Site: brandenburg
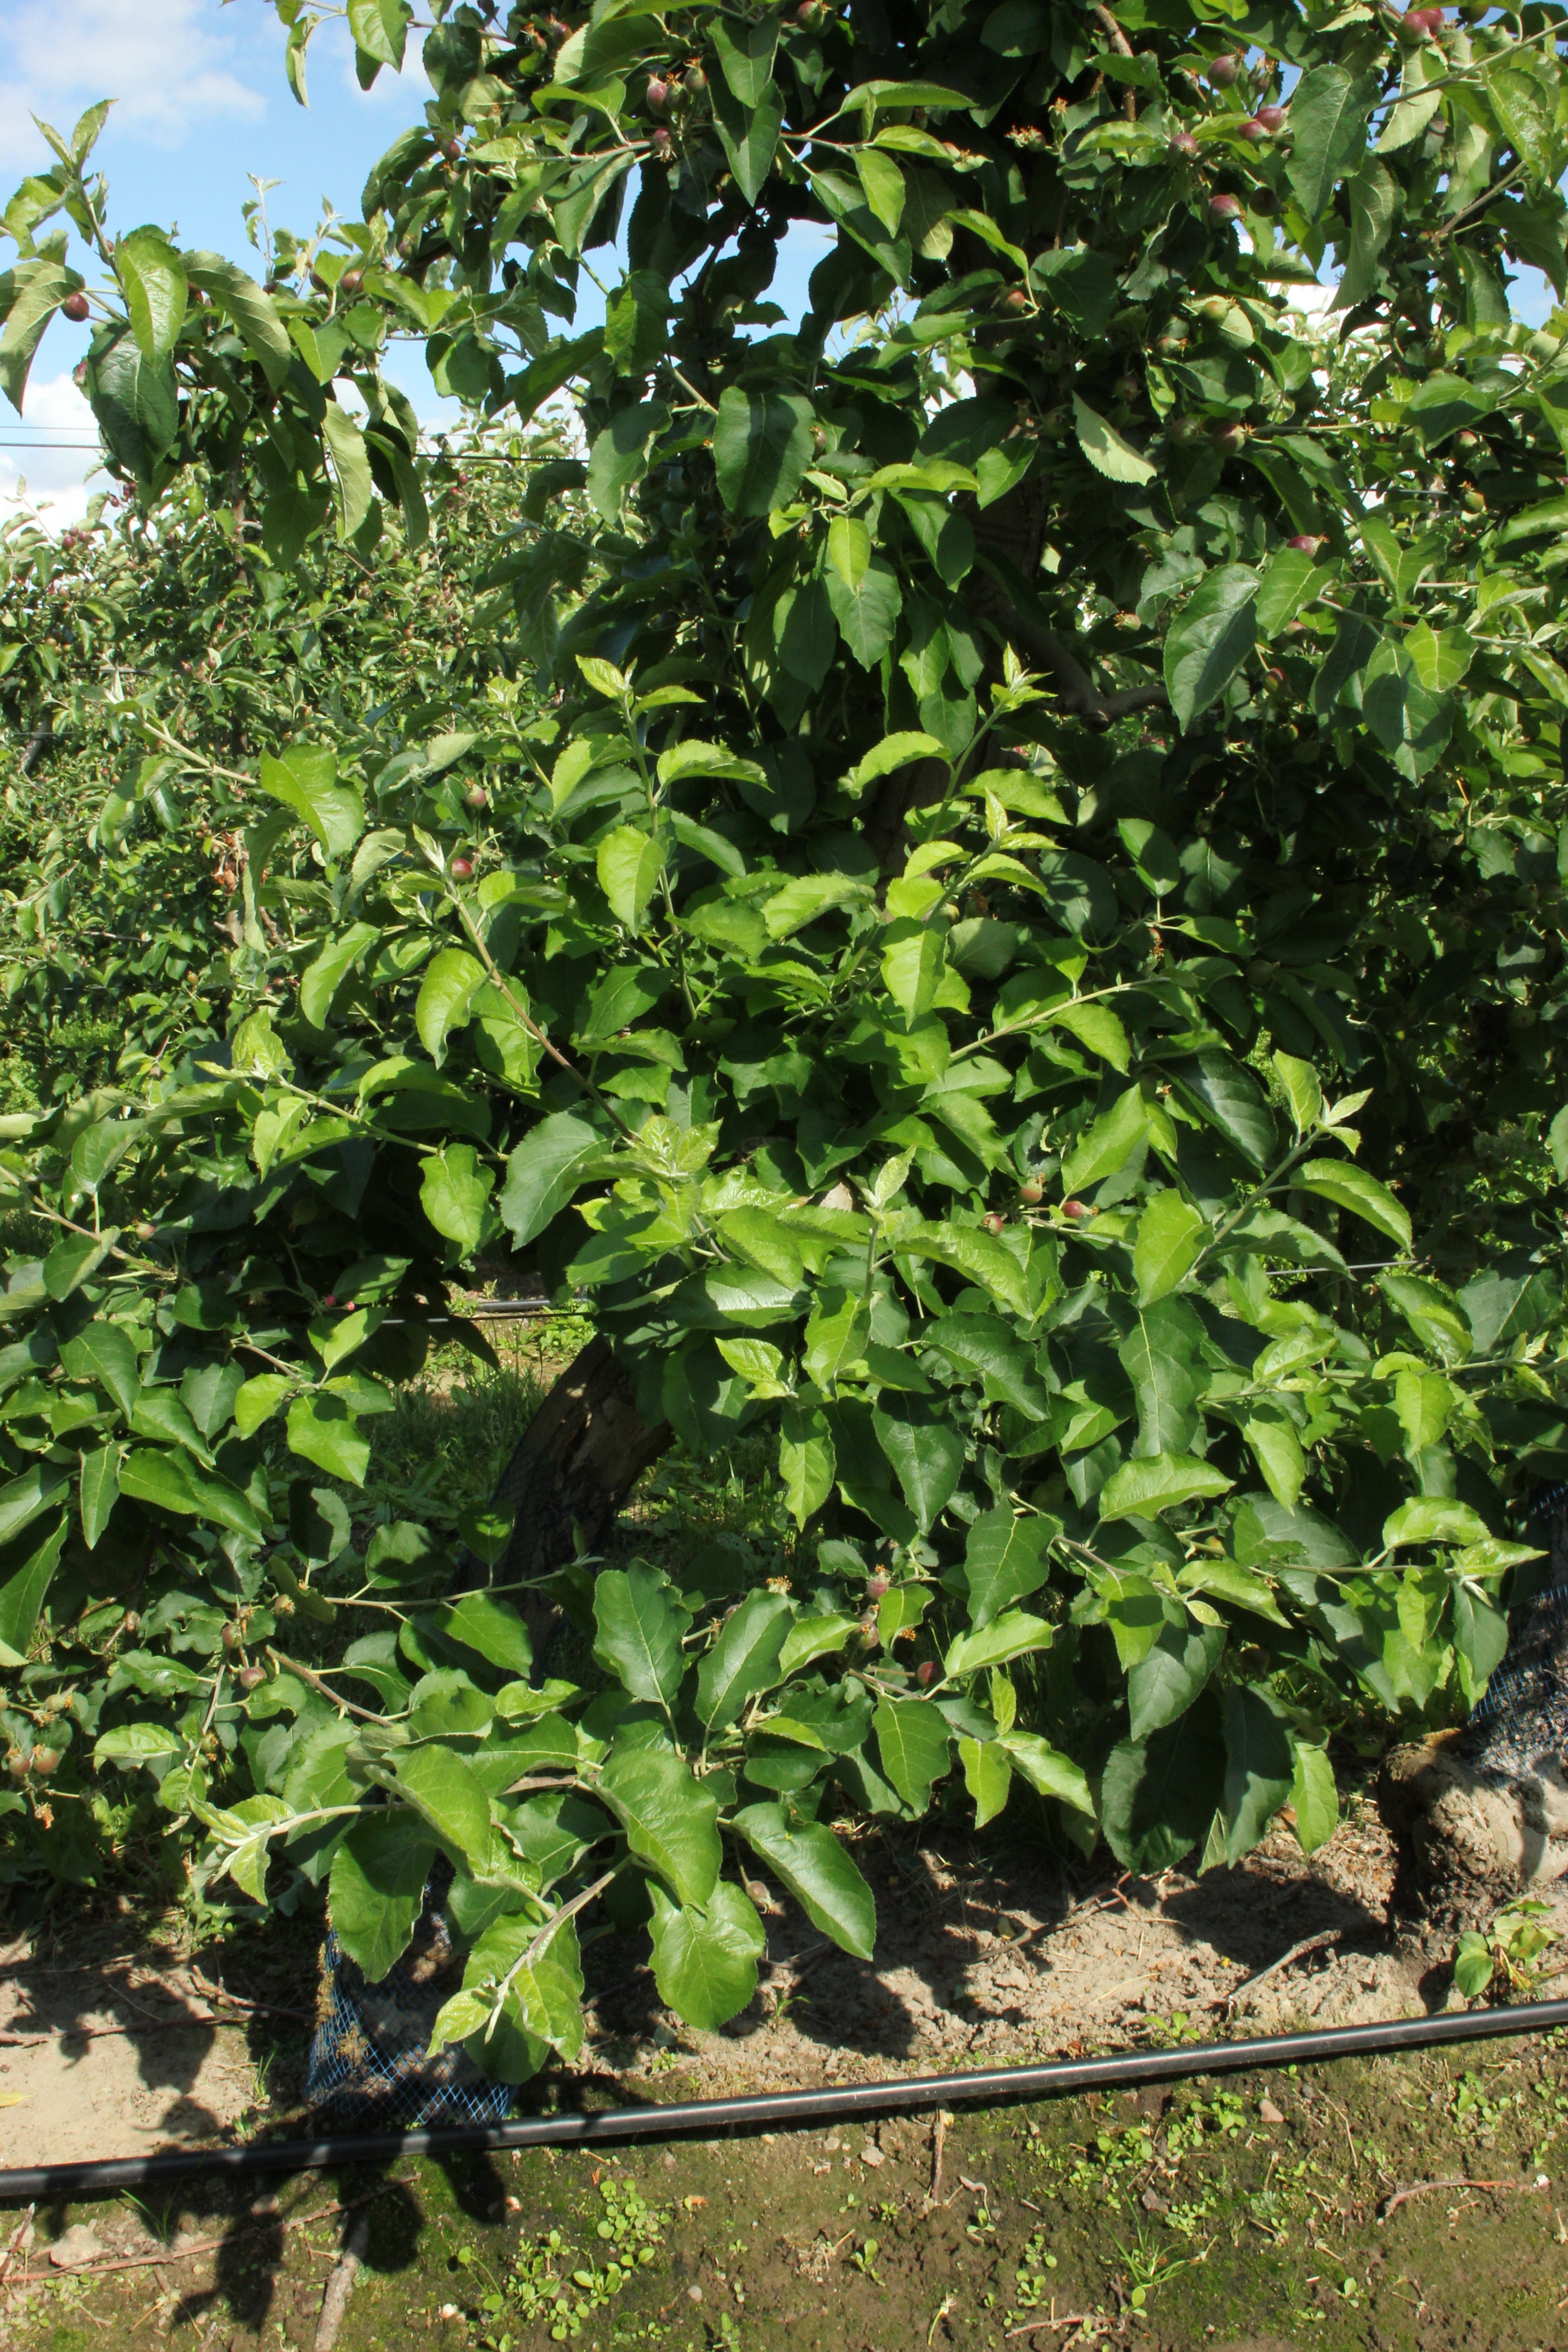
Growth stage (BBCH 72): Development of fruit